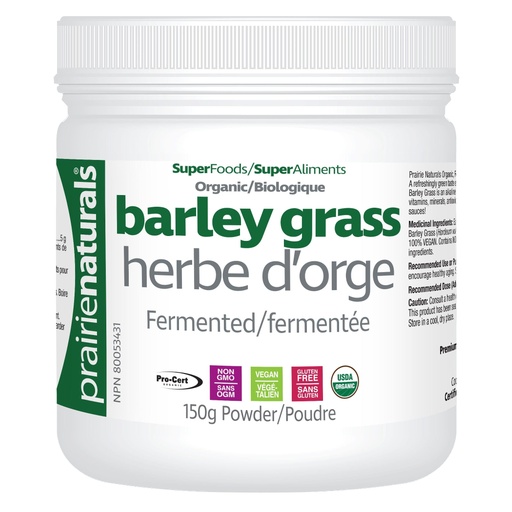
Herbe d'orge (bio fermentée sans gluten) 150g
Herbe d'orge (bio fermentée sans gluten) 150g / Barley grass 150g Description : L'herbe d'orge fermentée et biologique Prairie Naturals est un superaliment vert alcalinisant et riche en nutriments, aux propriétés énergisantes, purifiantes, minéralisantes et anti-âge. Une poudre d'aliment vert fermenté pure et simple pour toute la famille. Ingrédients : Herbe d'orge (hordeum vulgaris, feuille, fermentée et biologique) 5 g.
Brand: PRAIRIE NATURALS
Category: Food, Beverages & Tobacco > Food Items > Fruits & Vegetables > Fresh & Frozen Vegetables > Wheatgrass